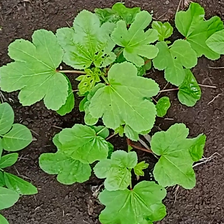
Weed species: Little_Mallow(Malva parviflora)